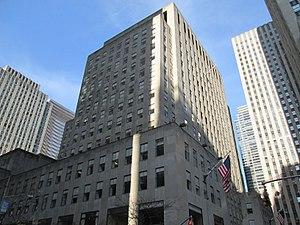
L'Associated Press Building est un immeuble de 15 étages appartenant au Rockefeller Center, à New York. Situé sur la Cinquième Avenue, ses plans furent dessinés par le cabinet The Associated Architects. L'immeuble fut achevé en 1938.